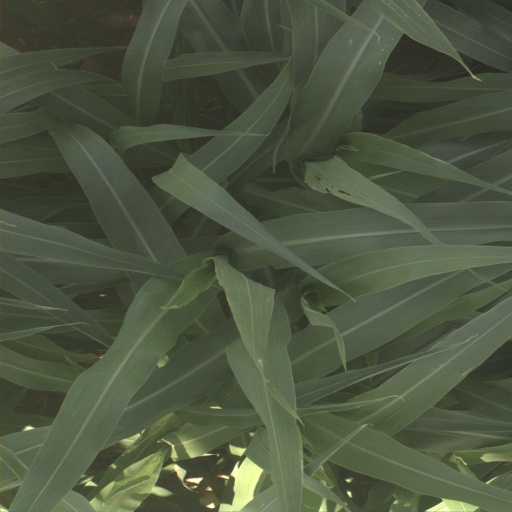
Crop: sorghum